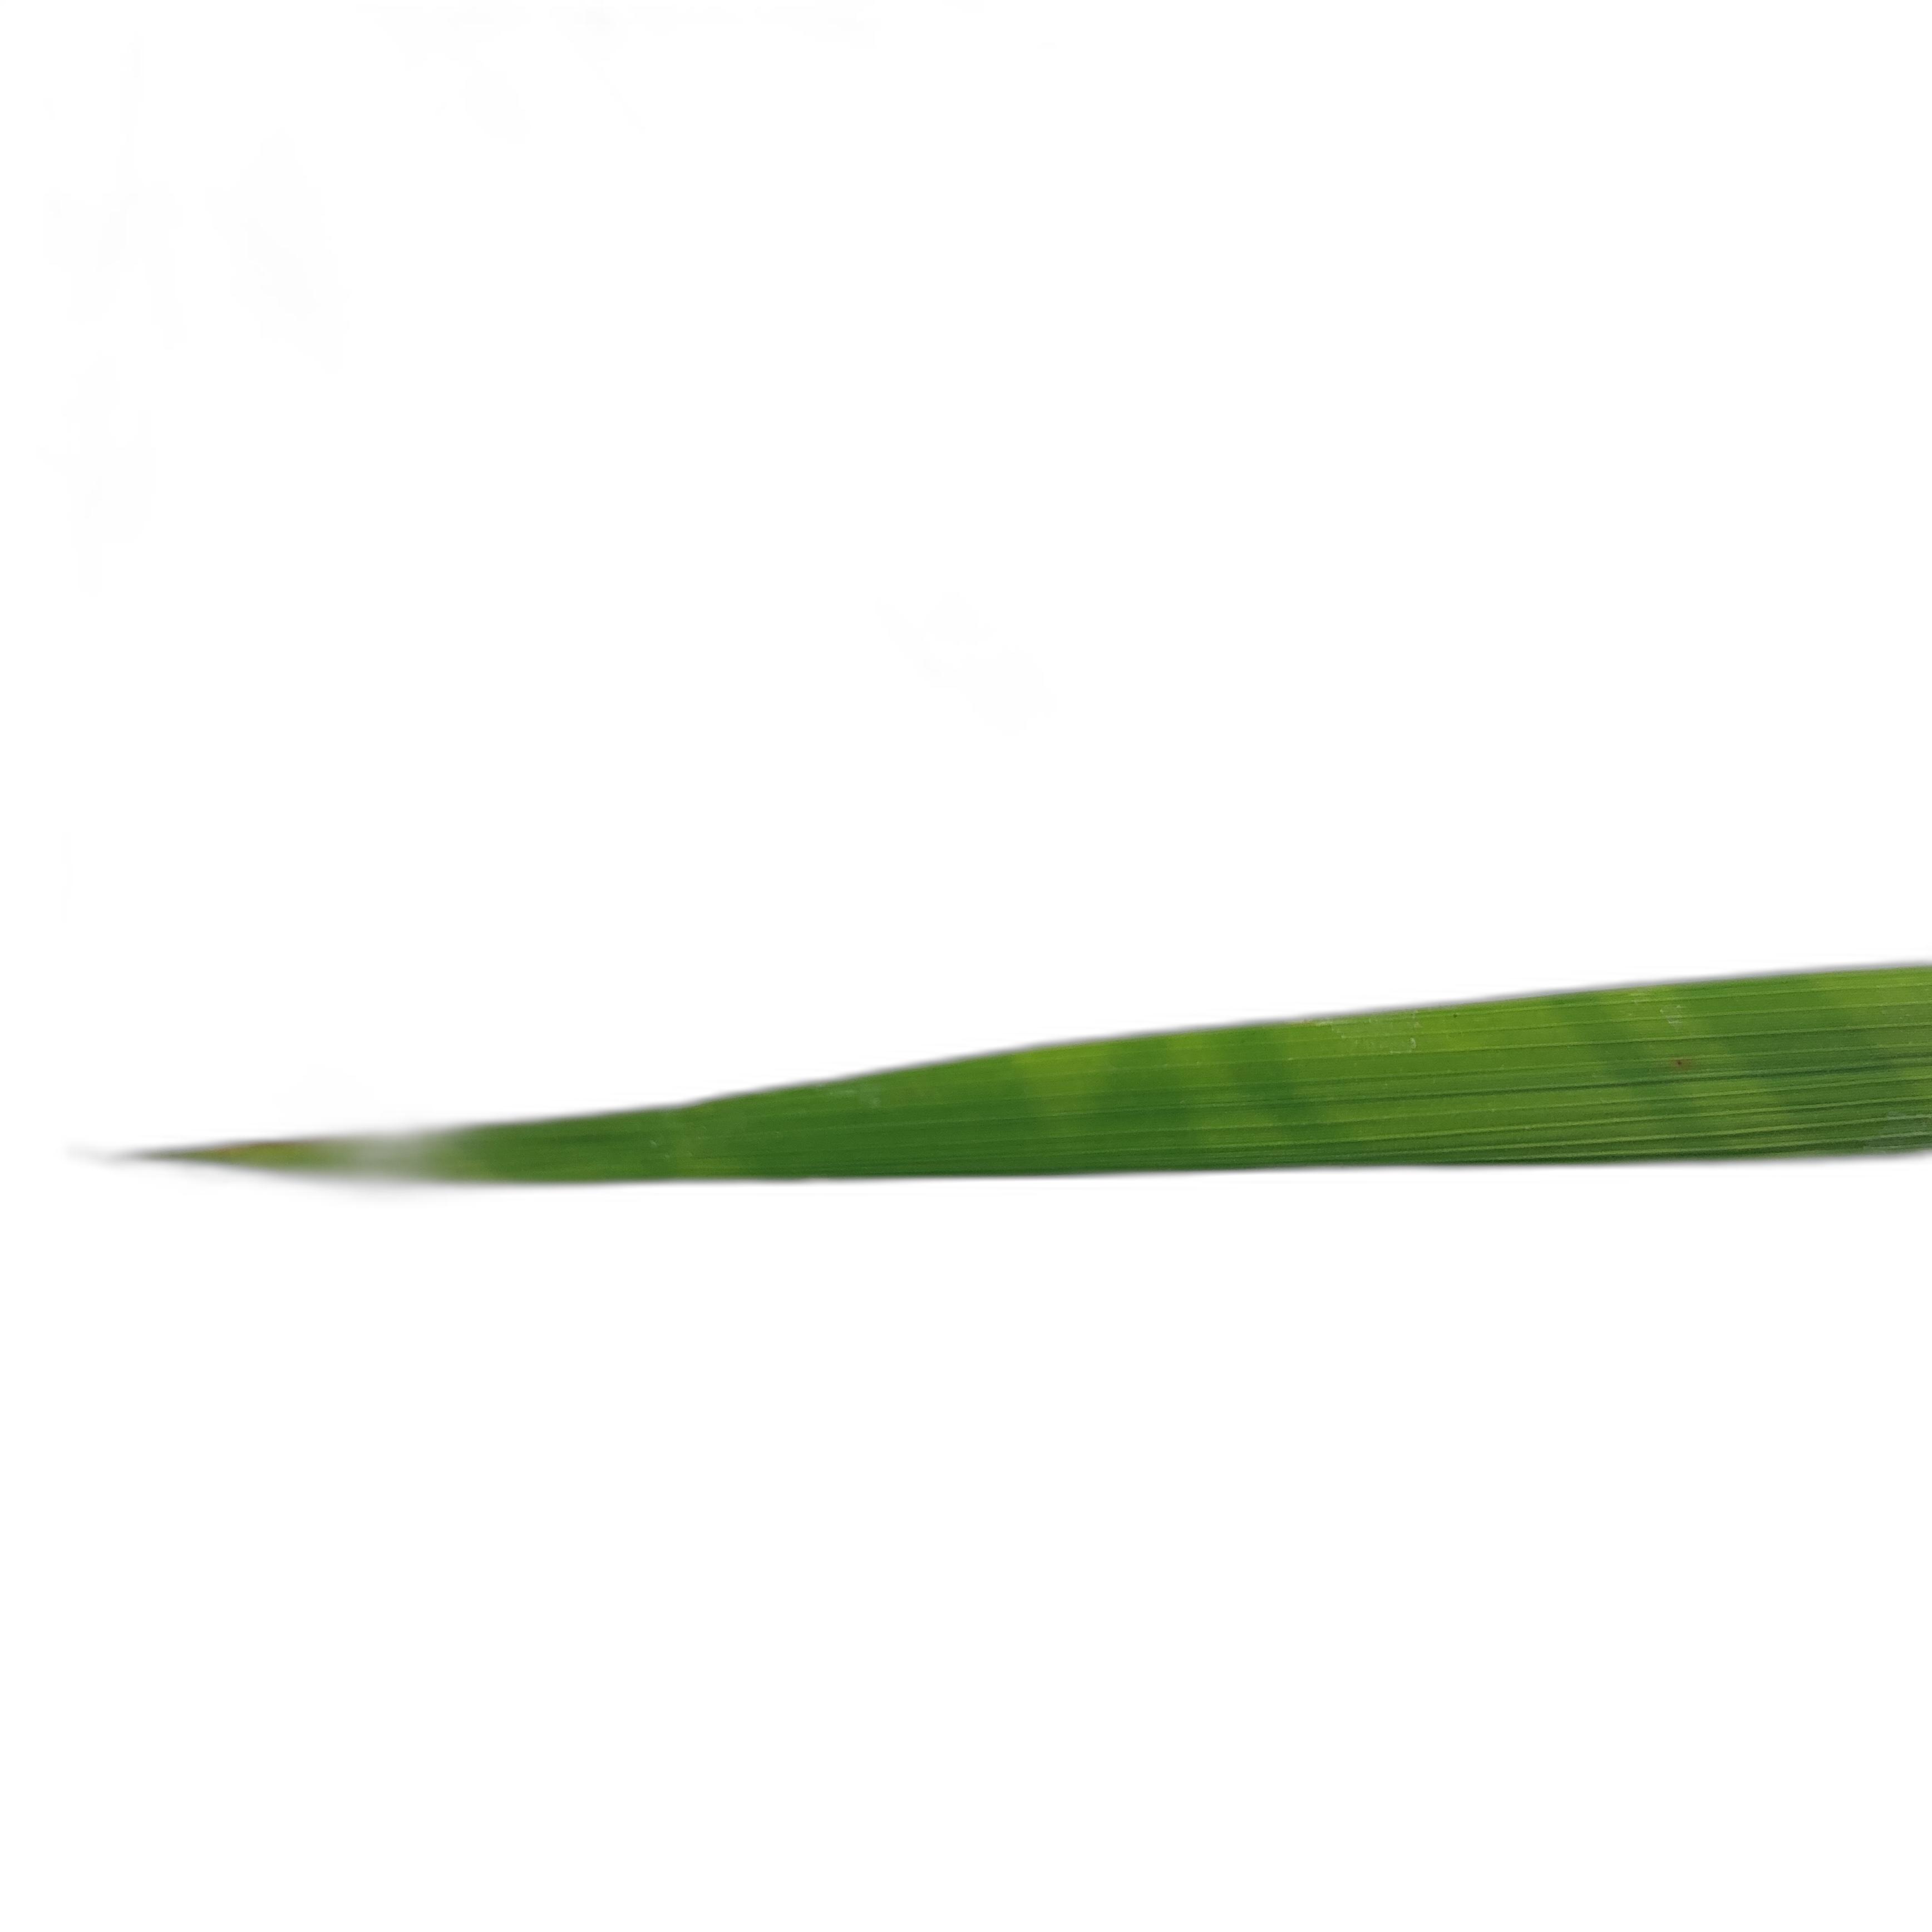
Label: Healthy